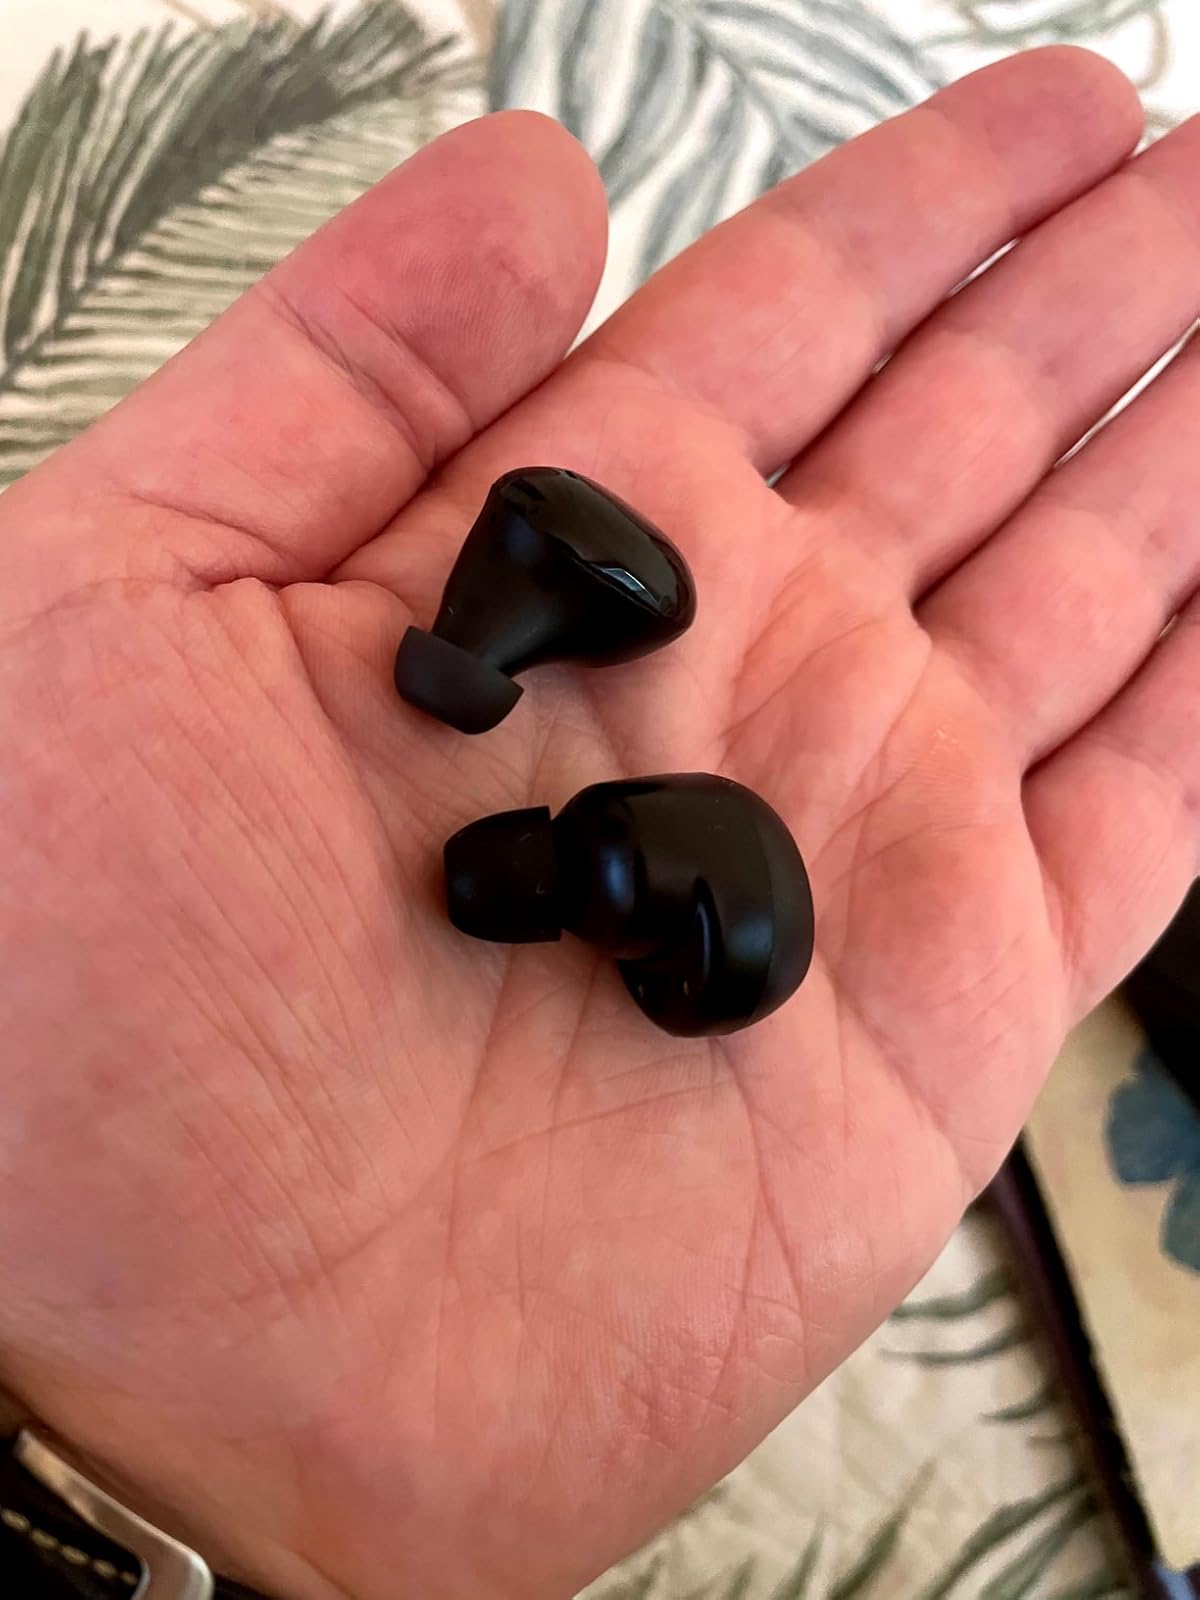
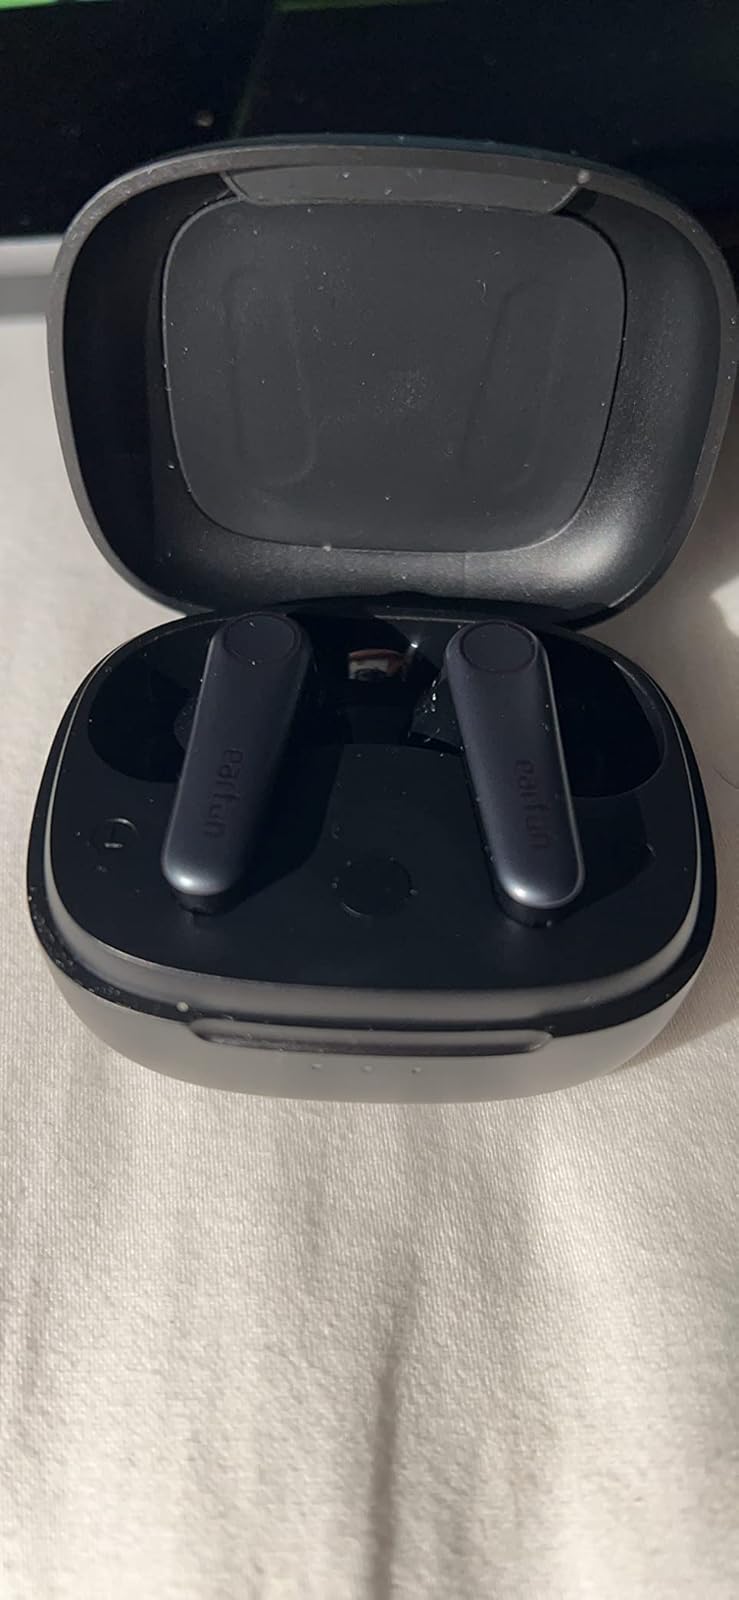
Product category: earbuds
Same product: no